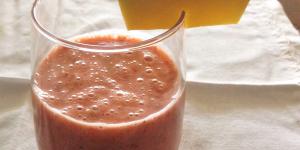
batido de fresa y mango bajo en calorias